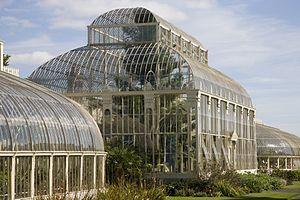
Glasnevin est une ville du comté de Dublin en République d'Irlande.